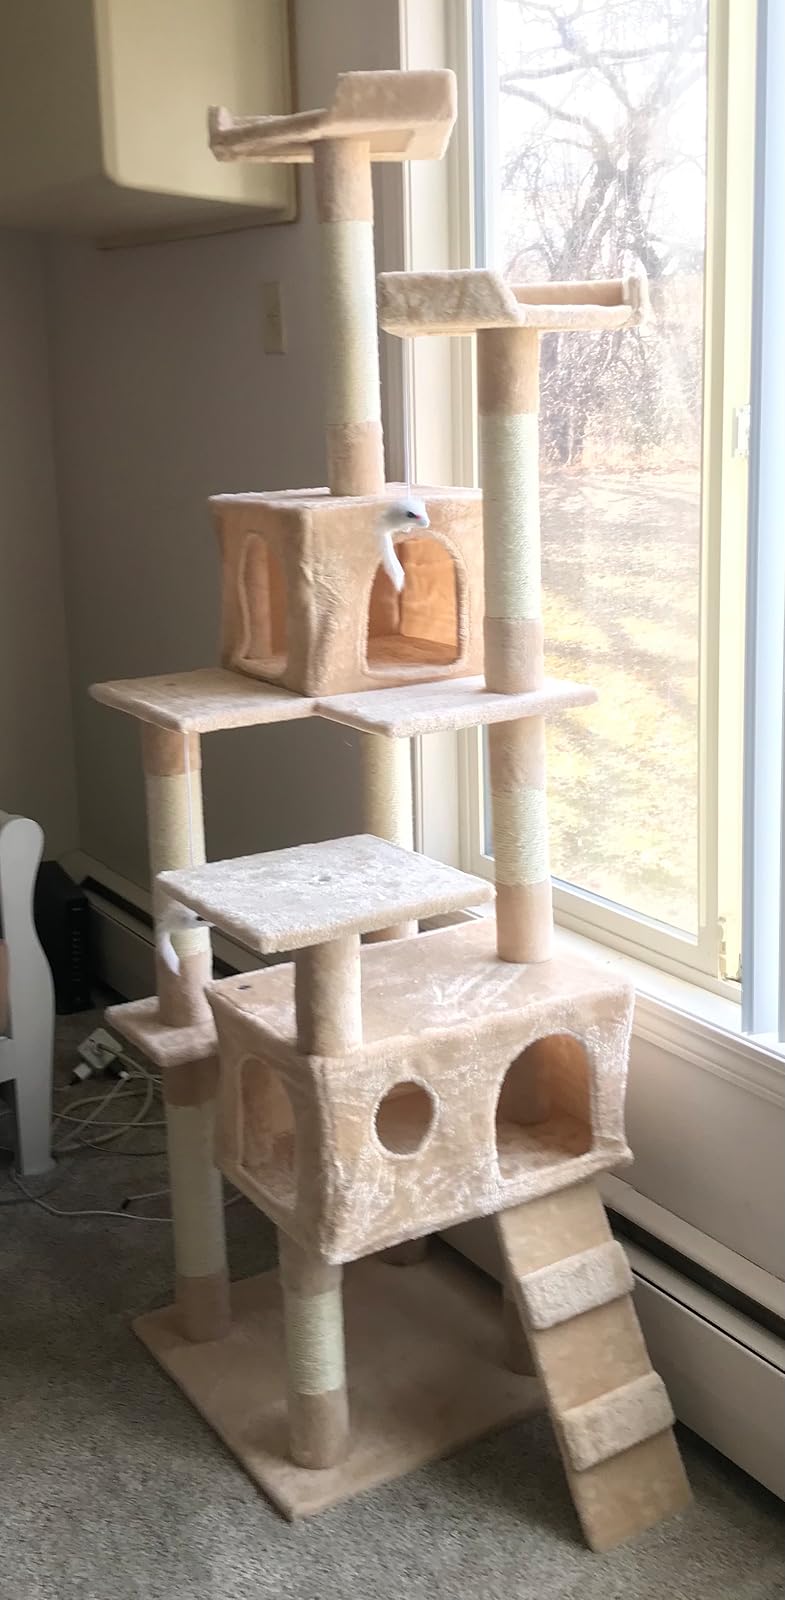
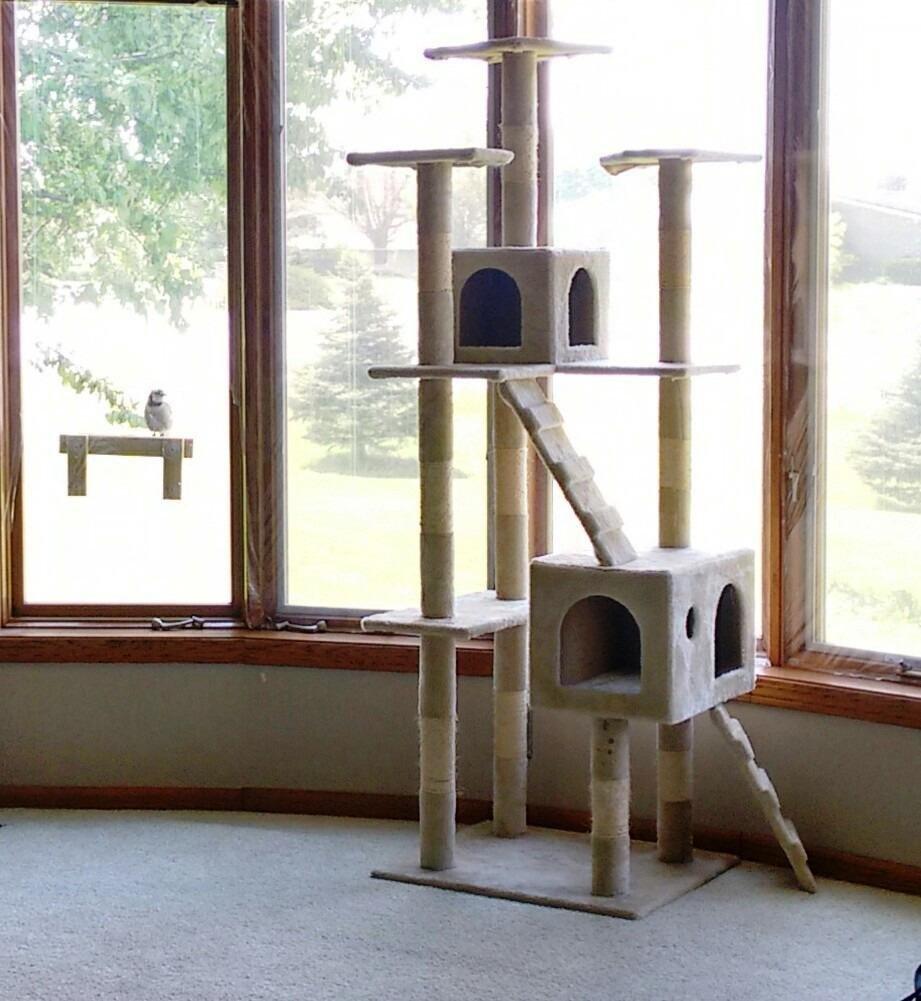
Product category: items_cat tree
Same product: no